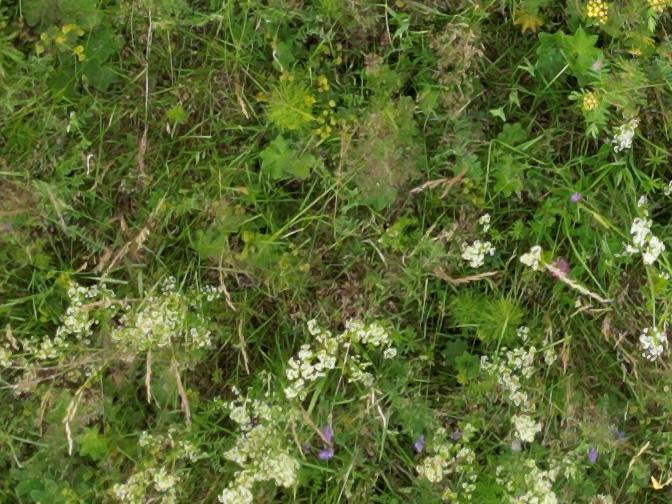
Flowers visible: yarrow flowers, yarrow flowers, yarrow flowers, yarrow flowers, yarrow flowers, yarrow flowers, yarrow flowers, yarrow flowers, yarrow flowers, yarrow flowers, yarrow flowers, yarrow flowers